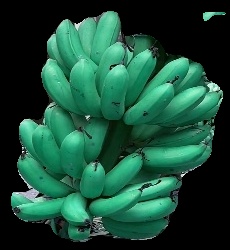
Variety: rasbale
Grade: grade1